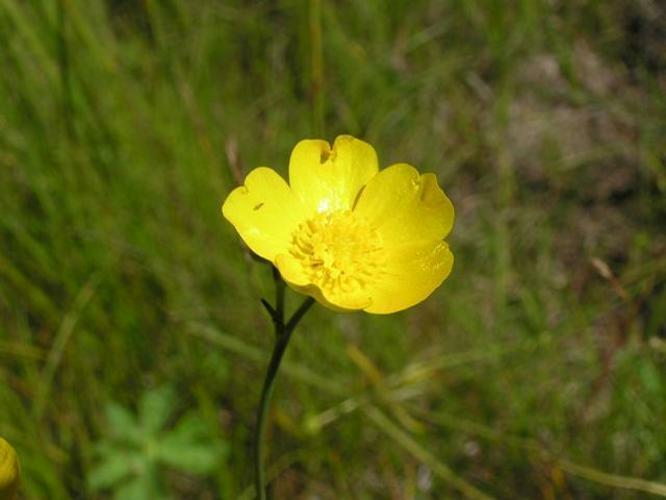
Flower: buttercup